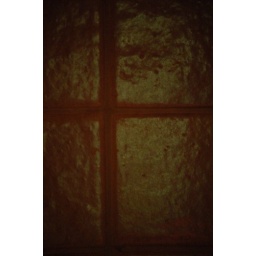
spring green presses through the window panes and lands in the shower